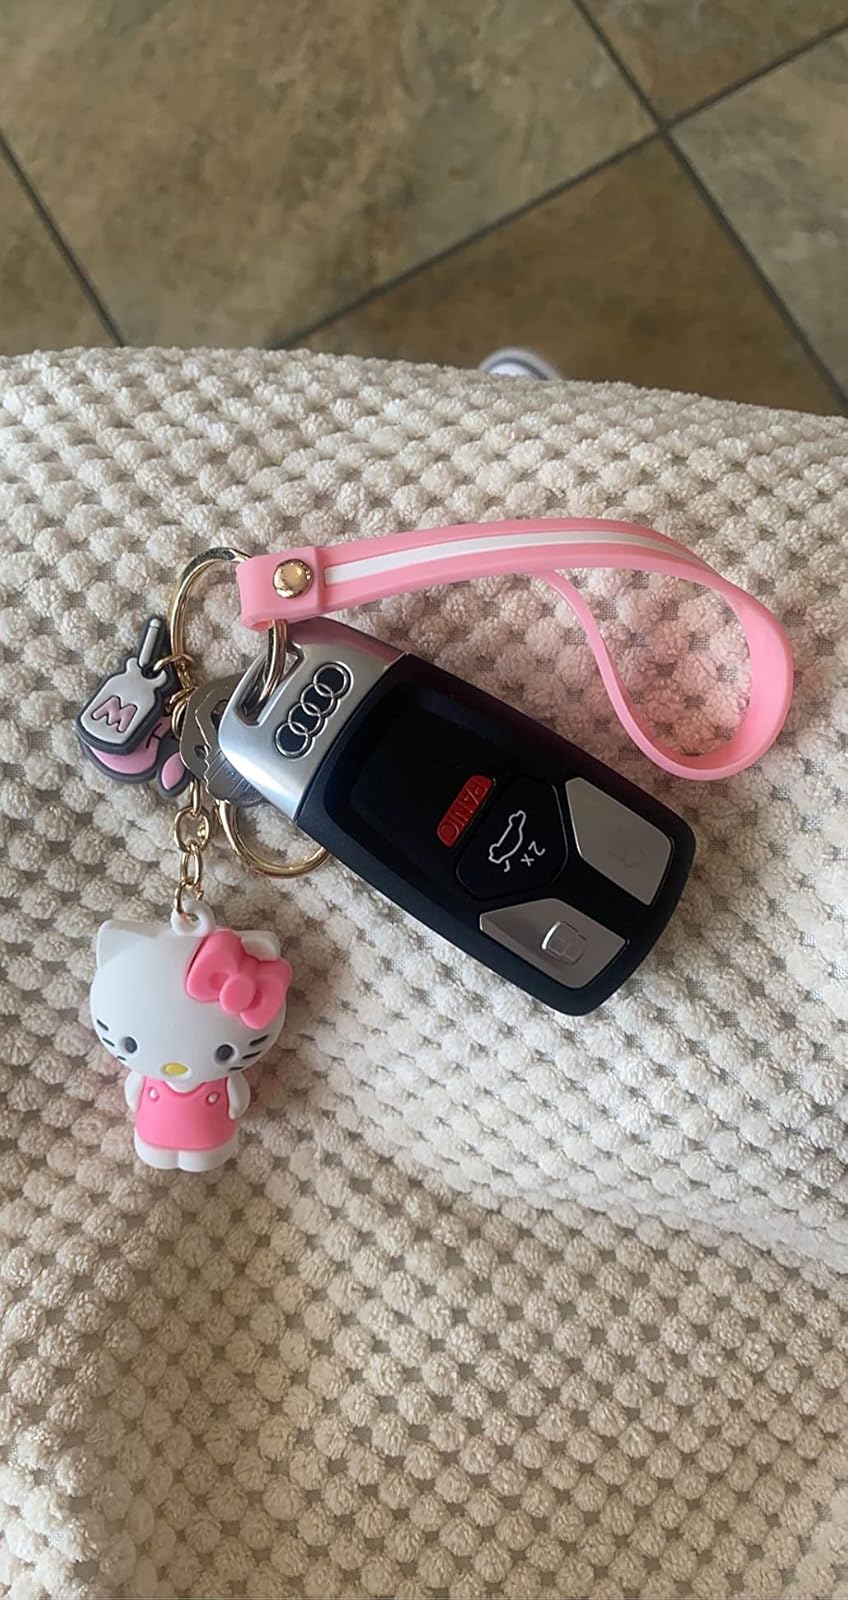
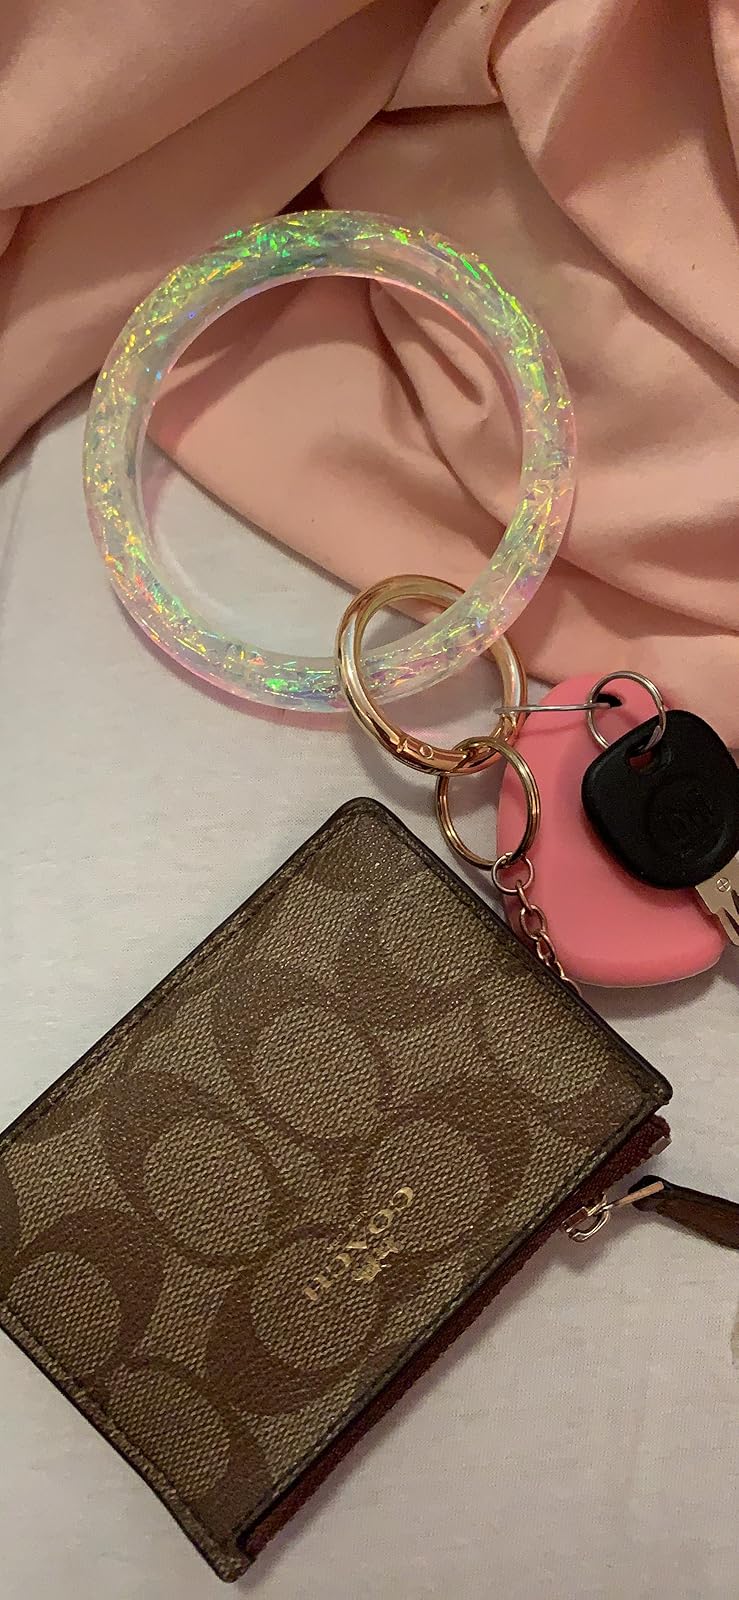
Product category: accessories_keychain
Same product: no